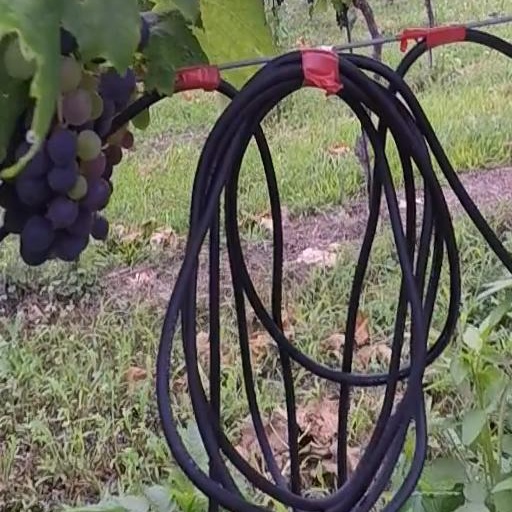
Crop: grape